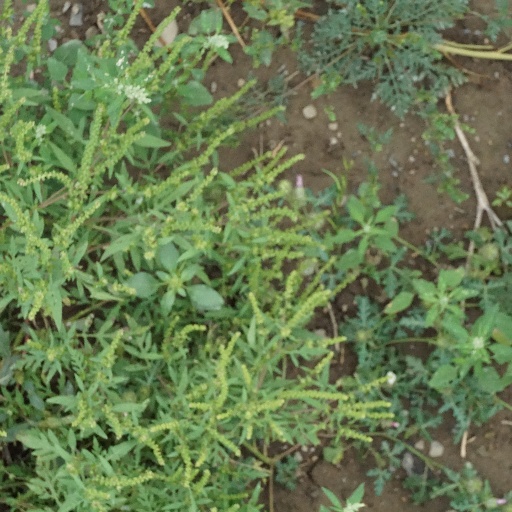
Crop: maize; corn